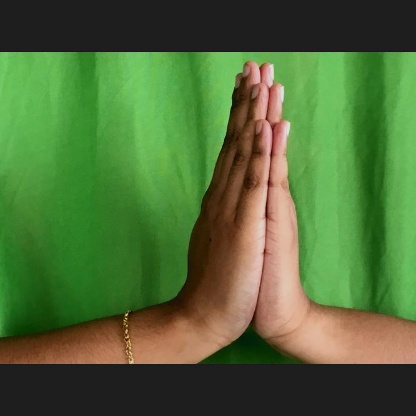
Mudra: Anjali